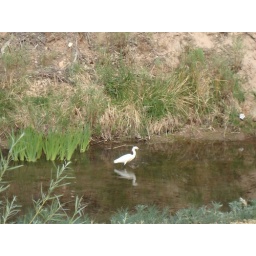
The birds are back in the bosque. This bird let me photograph it hunting fish.